Events of Revelation

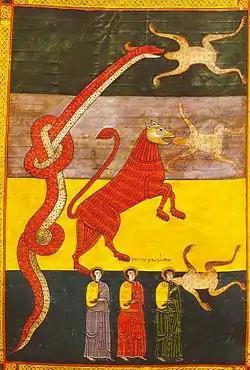
The False Prophet, Apoc. XVI, Beatus de Facundus.

The seven Vial/Bowl judgments are similar in nature to the Trumpet judgments, but far more serious for there will be no warning when they come. In addition, there are three key differences between the Trumpet judgments and the Vial/Bowl judgments: firstly, the Trumpet judgments are plagues that bring partial devastation and plagues upon 1/3 of nature and people, while the Vial/Bowl judgments are more severe direct assaults against humanity and nature, thus bringing more chaos on the earth than the Trumpet judgments. Lastly, the Trumpet judgments offer a possibility of redemption and repentance, while the Vial judgments do not; the Vial judgments are a literal assault on those who have taken the mark of the Beast, and to those who are considered incorrigibles and arrogantly unrepentant, thus making them impossible to save. The Vial/Bowl judgments are listed below.